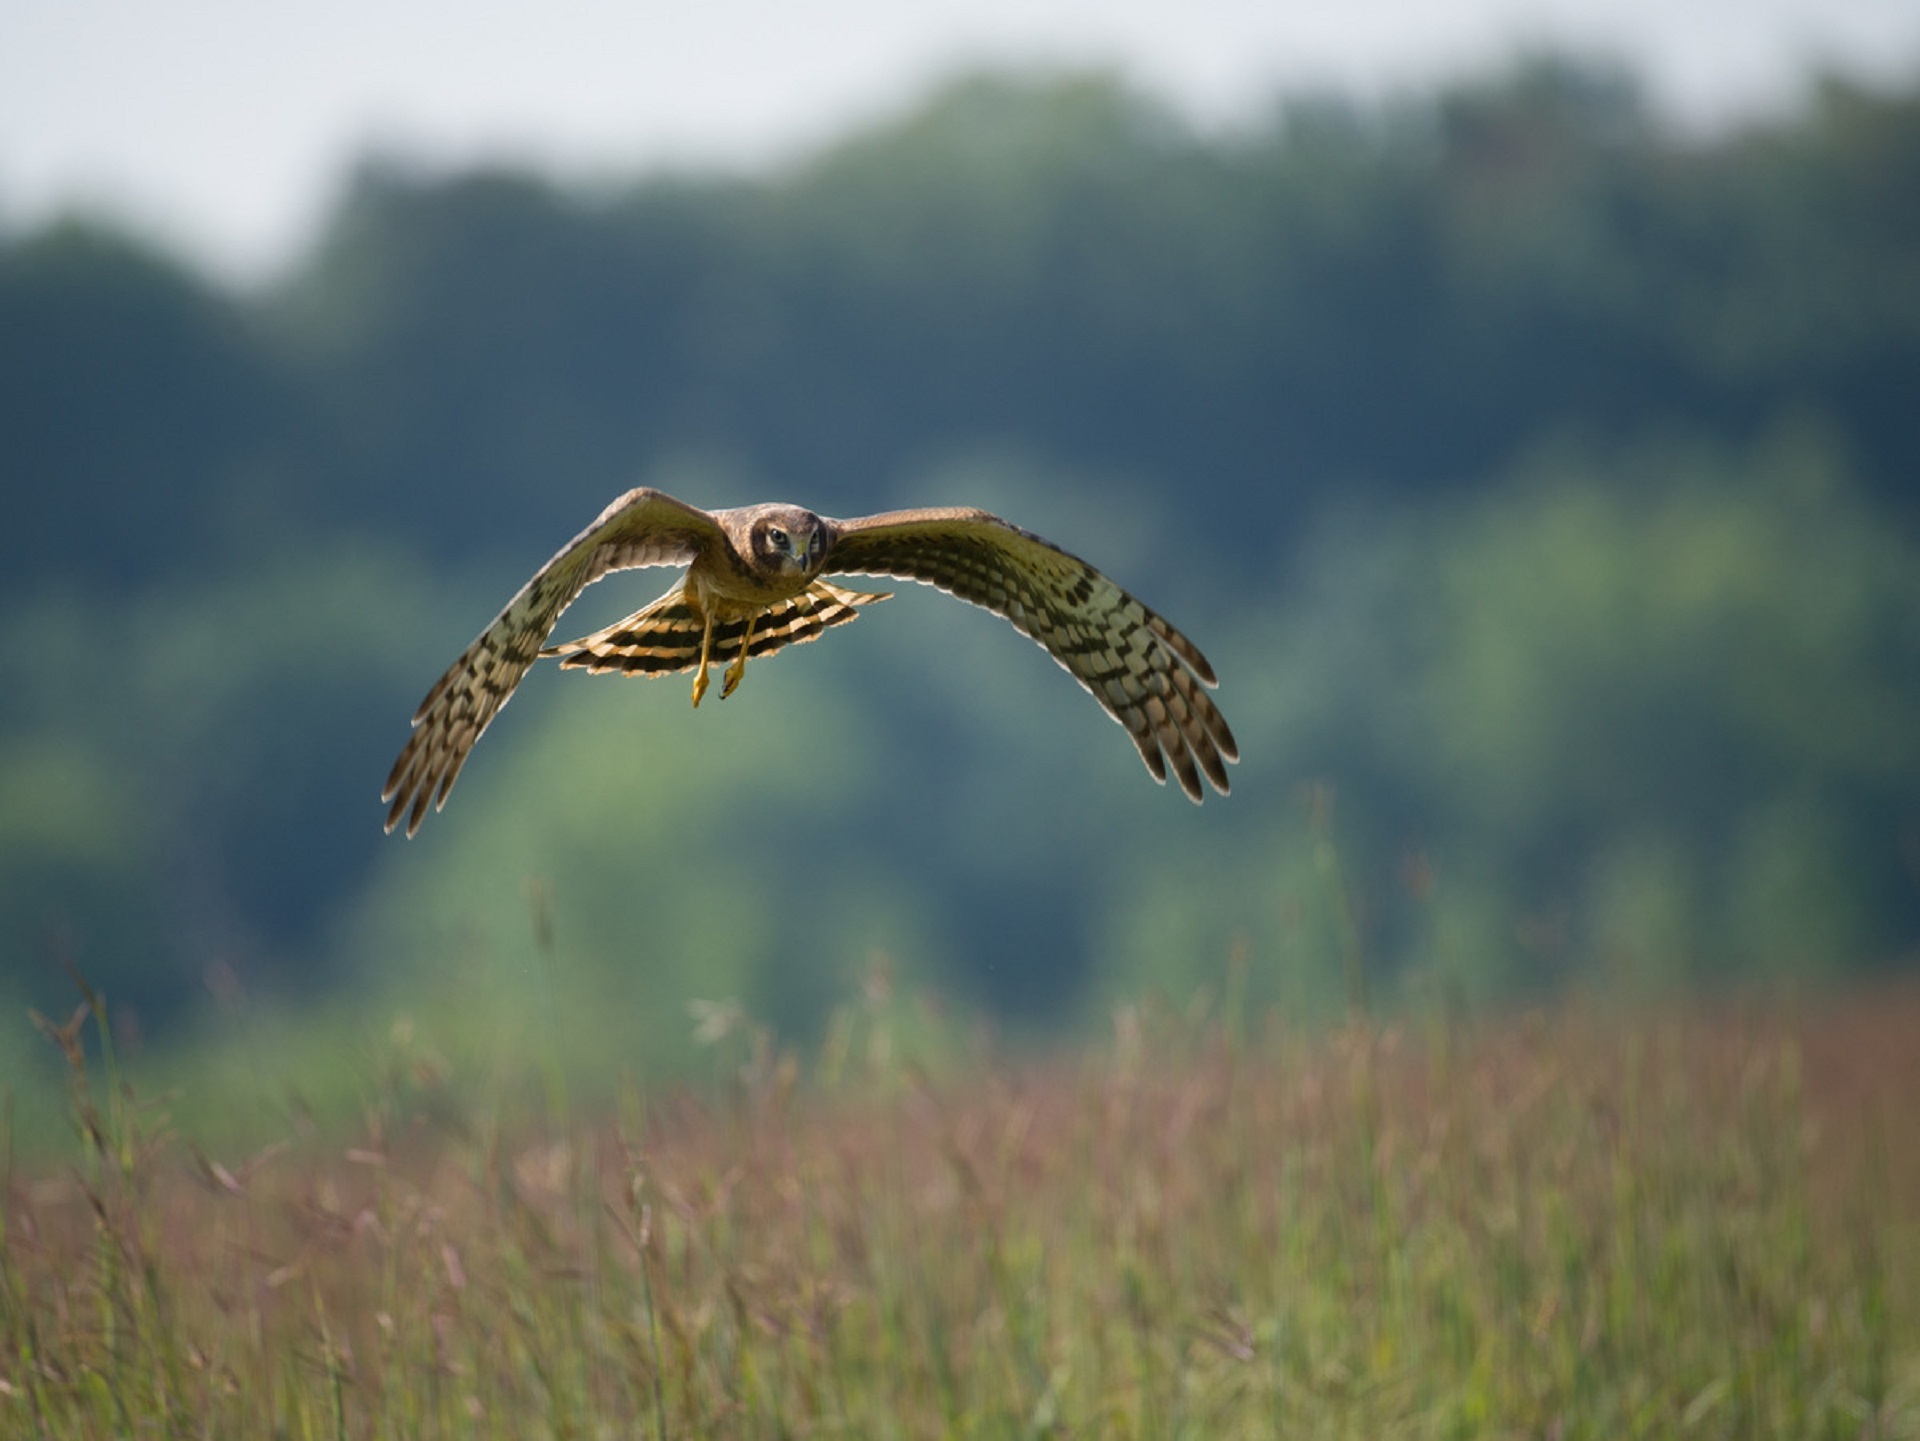
nature, bird, wing, prairie, flying, wildlife, beak, eagle, predator, fauna, raptor, bird of prey, outdoors, wings, vertebrate, hen harrier, northern harrier